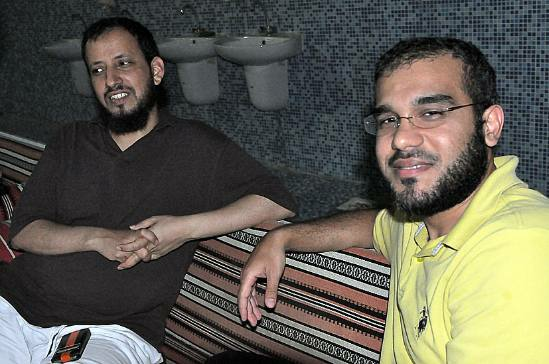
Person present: Yes